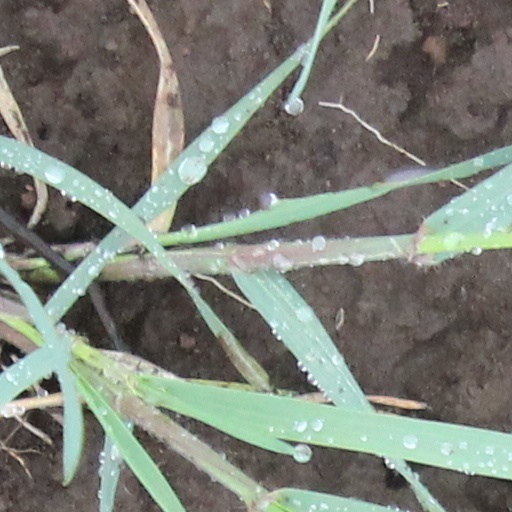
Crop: wheat